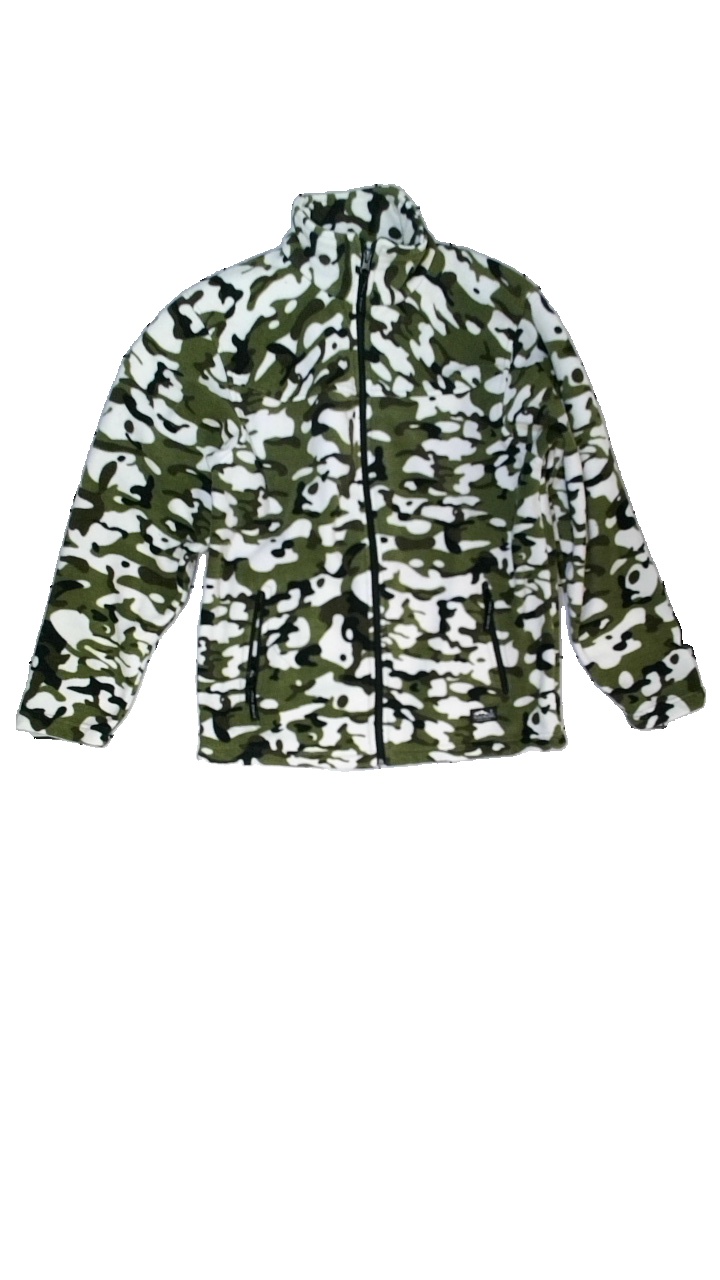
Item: Cardigan (Unisex)
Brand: True North
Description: camouflage mönstrad fleece kofta, dragkedja ficka trasig
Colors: White, Green, Black
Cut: Regular
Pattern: Other
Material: ?
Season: Autumn
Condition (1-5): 3
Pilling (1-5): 5
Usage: Reuse
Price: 50-100